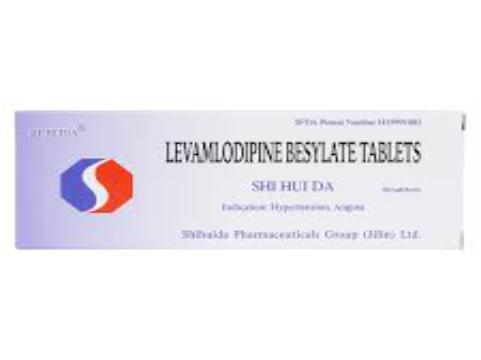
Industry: Medical